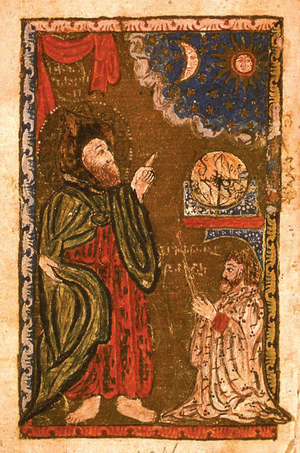
Mkhitar de Her ou Mkhitar Heratsi est un médecin, physiologiste et astronome arménien du XIIᵉ siècle. Compté parmi les plus grands médecins médiévaux, il est traditionnellement considéré comme le père de la médecine en Arménie.